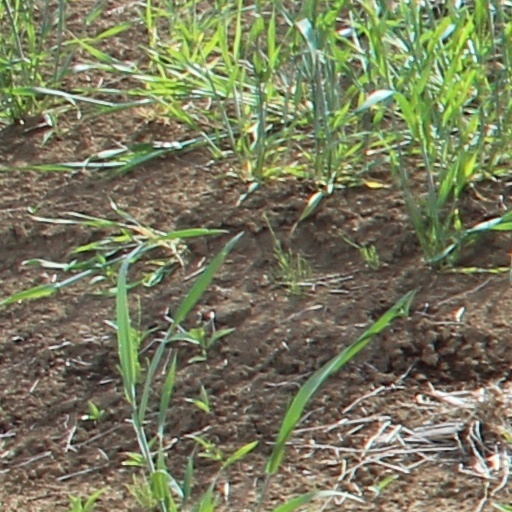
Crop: wheat